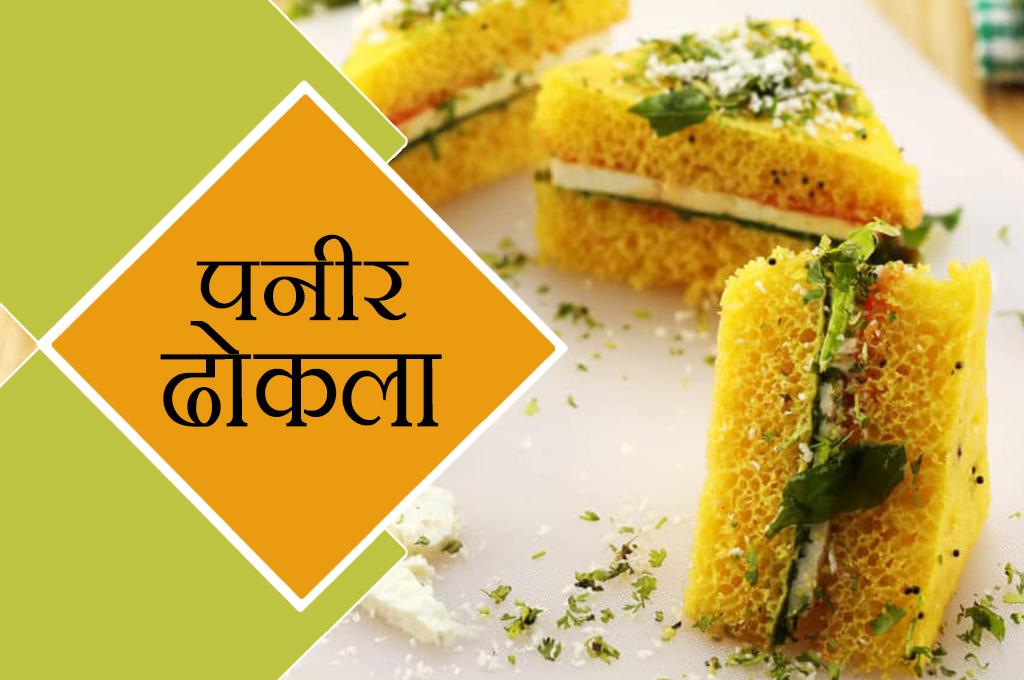
Dish: dhokla